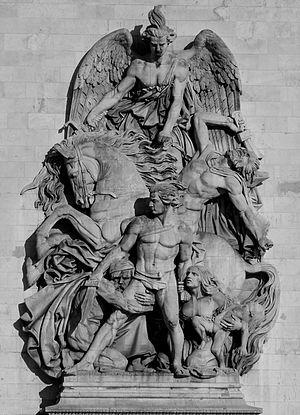
Pierre Molaine, pseudonyme de Léopold Faure né à Voiron, le 29 avril 1906 et mort à Lyon le 17 octobre 2000, est un écrivain français.